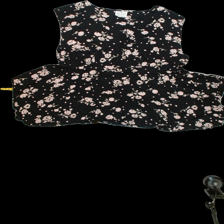
View: front
Type: Dress
Category: Ladies
Brand: Masai
Colors: Multicolor
Material: 100%viscose
Pattern: Floral print
Cut: C-collar
Size: M
Season: All
Trend: No trend
Stains: No
Price range: 50-100
Recommended usage: Reuse